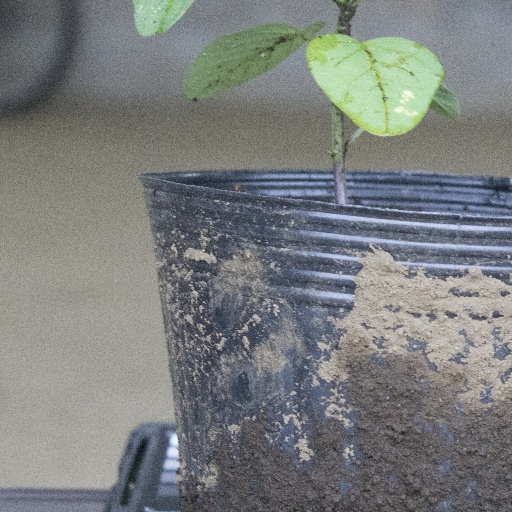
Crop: soybean